Christopher Gibbons

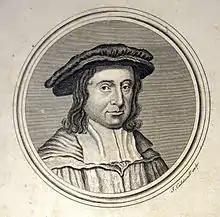
Christopher Gibbons, 1664 (engraving by J. Caldwell from a portrait at Oxford)

In 1638, Gibbons, himself already a noted organist and Gentleman Chorister of the Chapel Royal and Westminster Abbey, succeeded organist Thomas Holmes and began playing in Winchester Cathedral. However, the English Civil War - which began in earnest in 1641 - led to a suppression of Church music, and put an end to Gibbons' position. He fought for the Royalist cause but, after the execution of Charles I and the collapse of Royalist resistance following the Battle of Worcester (1651), Gibbons moved to London where he lived from late in 1651 to his death in 1676. Worthy of mention is his work with respected contemporary Matthew Locke on the masque or quasi-opera "Cupid and Death" in 1653 - it is one of the few works from this period that still exists in full score. From 1653 until the restoration of the monarchy in 1660, Gibbons made his living primarily as a music teacher and, more occasionally, as a composer of incidental music for the restricted theatres of Commonwealth London.